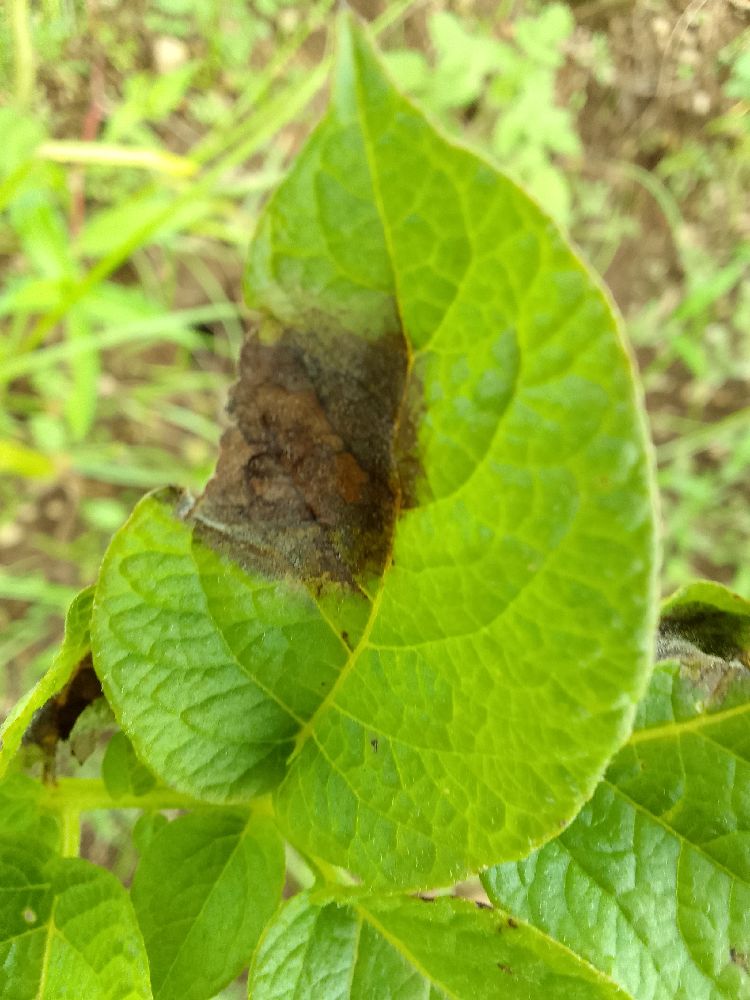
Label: Late blight